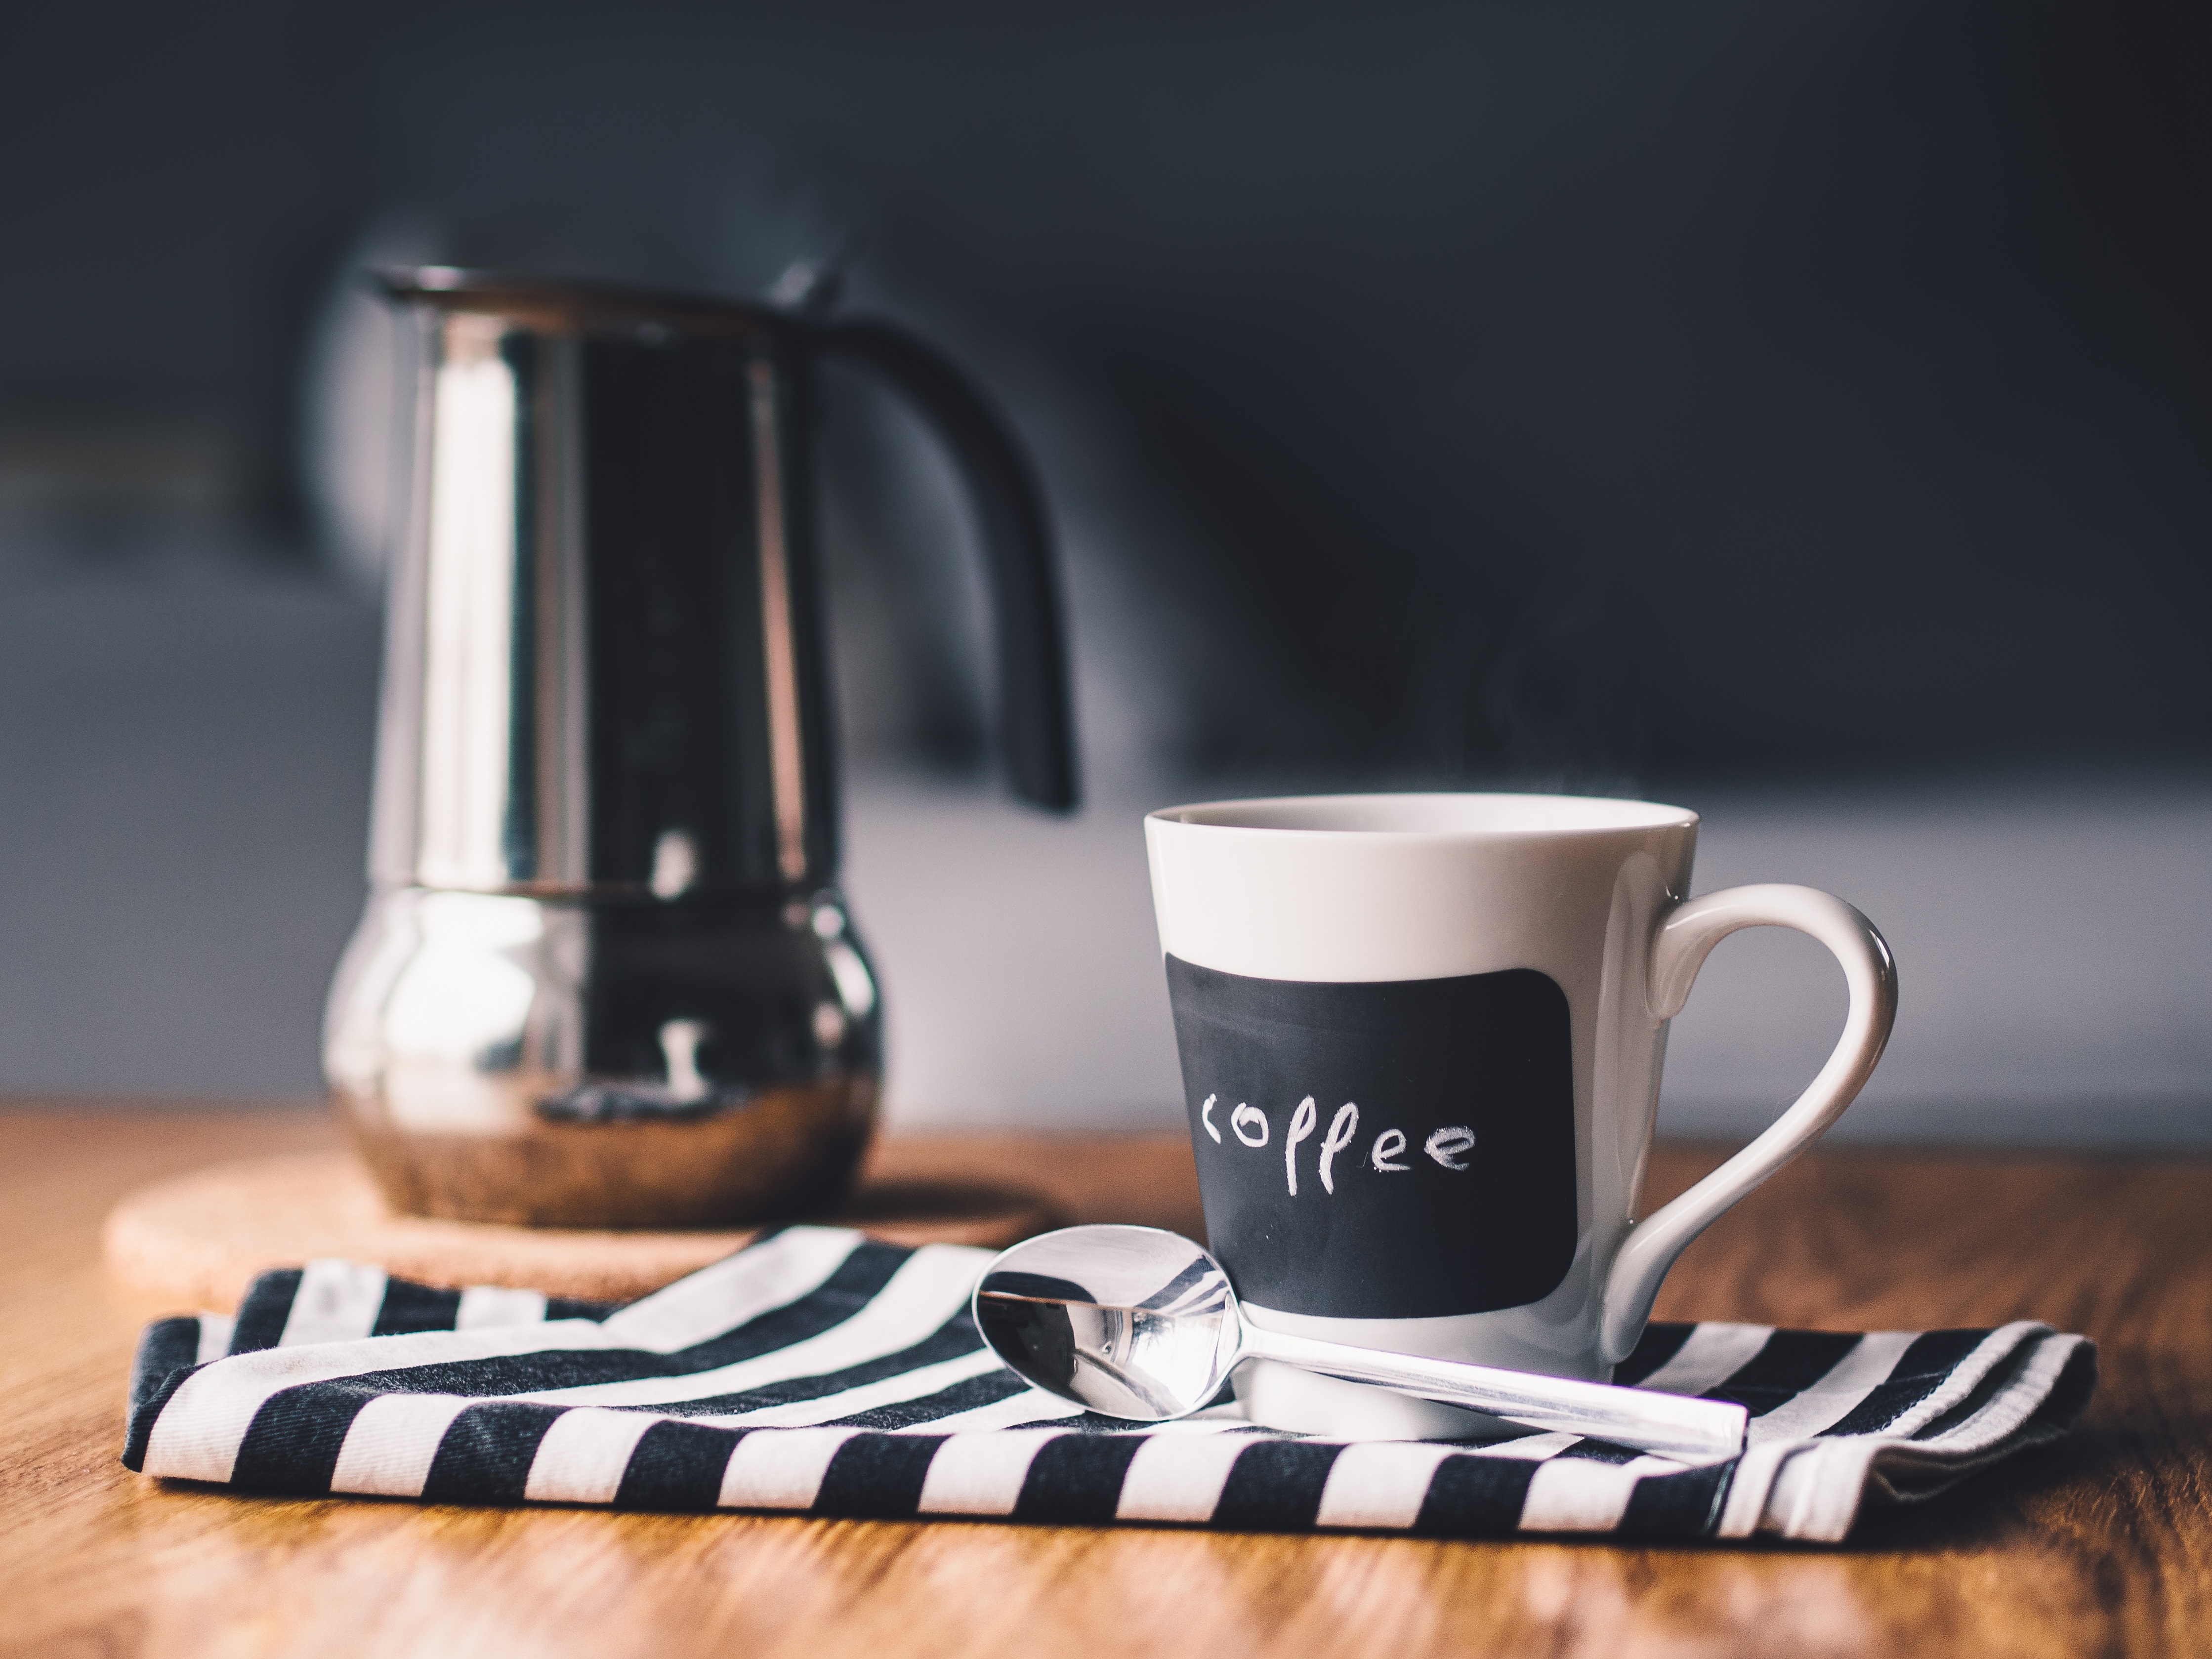
work, table, person, cafe, coffee, people, white, vintage, tea, morning, restaurant, dark, female, aroma, bean, cup, latte, cappuccino, food, fresh, brown, kitchen, beverage, drink, business, black, breakfast, espresso, mug, coffee cup, brand, caffeine, hot, wooden, break, taste, mocha, drinkware